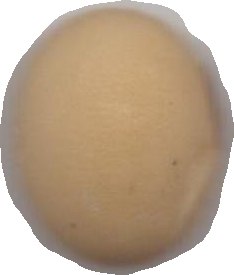
Variety: Anjasmoro